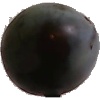
Label: Plum 3